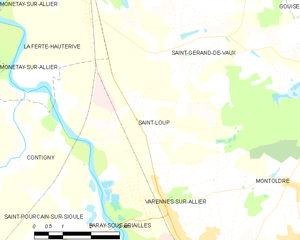
Carte des communes françaises: Saint-Loup